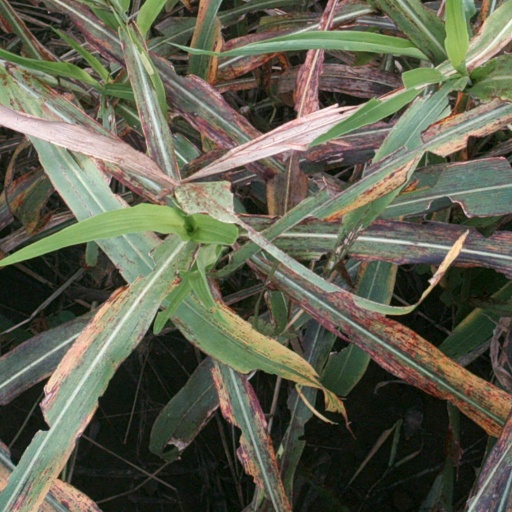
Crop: sorghum